William Pope McArthur

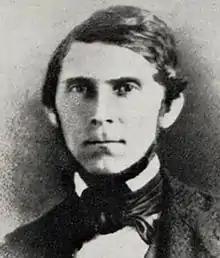

William Pope McArthur (April 2, 1814 – December 23, 1850) was an American naval officer and hydrologist who was involved in the first surveys of the Pacific Coast for the United States Coast Survey.